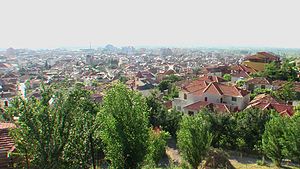
Korçë
Korçë
Korçë er en by i det østlige Albanien. Hovedby i distriktet Korçë og hovedstad i provinsen af samme navn. Byen har et indbyggertal på ca. 58.800 (2004).